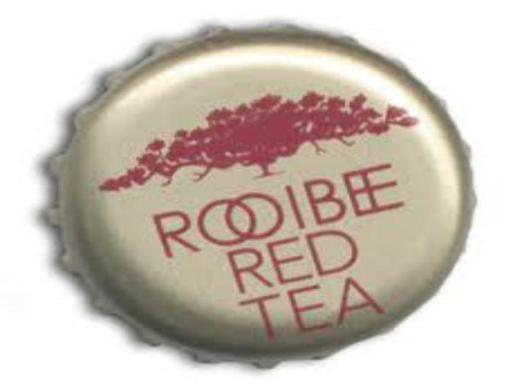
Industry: Food